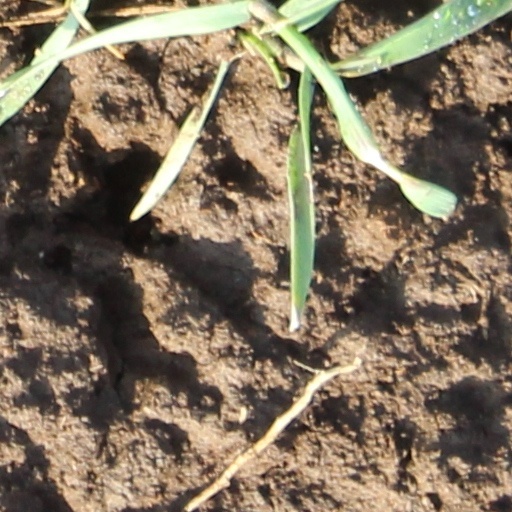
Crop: wheat